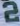
Number: 2